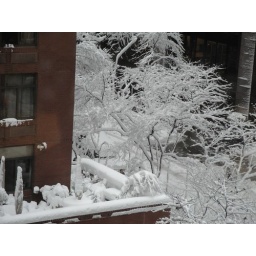
Close up of the building across the street - a good example of the amount of snow we got in the city.